Brett Blizzard

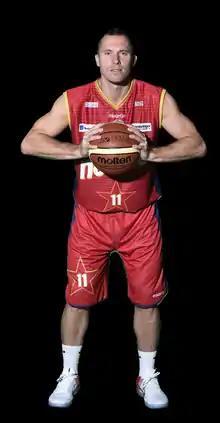
Blizzard in 2017

Brett Alan Blizzard (born June 12, 1980) is an American-Italian basketball player. Originally of American nationality, Blizzard opted to acquire dual citizenship in Italy while playing overseas. He became eligible to play on Italy's national team because of a distant Italian relative. Including Virtus Bologna, Blizzard has played for seven professional teams in his career. He also owns and operates The American Basketball Experience, which brings European youth basketball players to America to train and experience American culture.